Sergei Shoigu

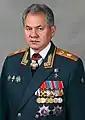
Official portrait, 2014

Sergei Kuzhugetovich Shoigu (born 21 May 1955) is a Russian politician and military officer who has served as secretary of the Security Council since 2024. He served as Minister of Defence of Russia from 2012 to 2024. Shoigu has served as the chairman of the Council of Ministers of Defense of the Commonwealth of Independent States since 2012.